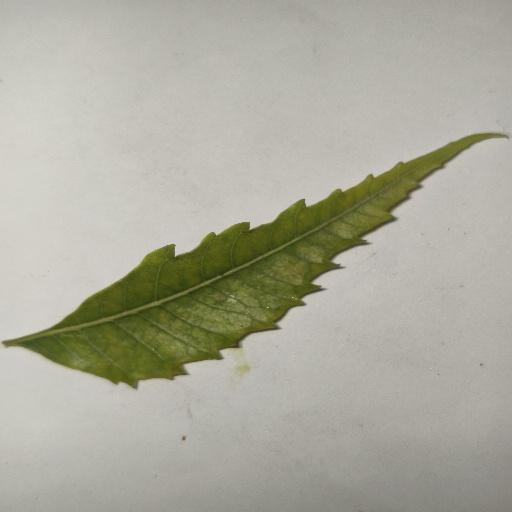
Species: Neem
Leaf condition: Yellow Leaf